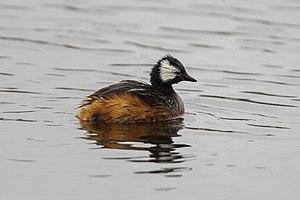
La province de Mendoza est une province de l'Argentine située à l'ouest du pays. Elle est limitrophe de la province de San Juan au nord, de San Luis à l'est, de La Pampa et Neuquén au sud et du Chili à l'ouest. Elle est typiquement une province andine. Avec les provinces de San Juan et de San Luis, la province de Mendoza fait partie de la région de Cuyo.
Le Paraná est un fleuve qui s'écoule des hauts plateaux brésiliens vers l'Argentine pour se jeter dans l'océan Atlantique. Avec ses affluents, il constitue le troisième réseau hydrographique du monde, après ceux de l'Amazone et du Congo.
Le Grèbe de Rolland est une espèce d'oiseau aquatique appartenant à la famille des Podicipedidae.